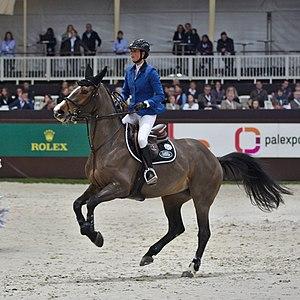
Nice Stéphanie est une jument de robe baie, du stud-book Selle suédois, montée en saut d'obstacles par Pénélope Leprévost.
Cardento est un étalon de robe grise, du stud-book Holsteiner, monté en saut d'obstacles par le cavalier suédois Peter Eriksson. Ce fils de Capitol I est ensuite devenu un reproducteur réputé, père entre autres de Zacramento et de Nice Stéphanie.